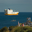
Label: ship